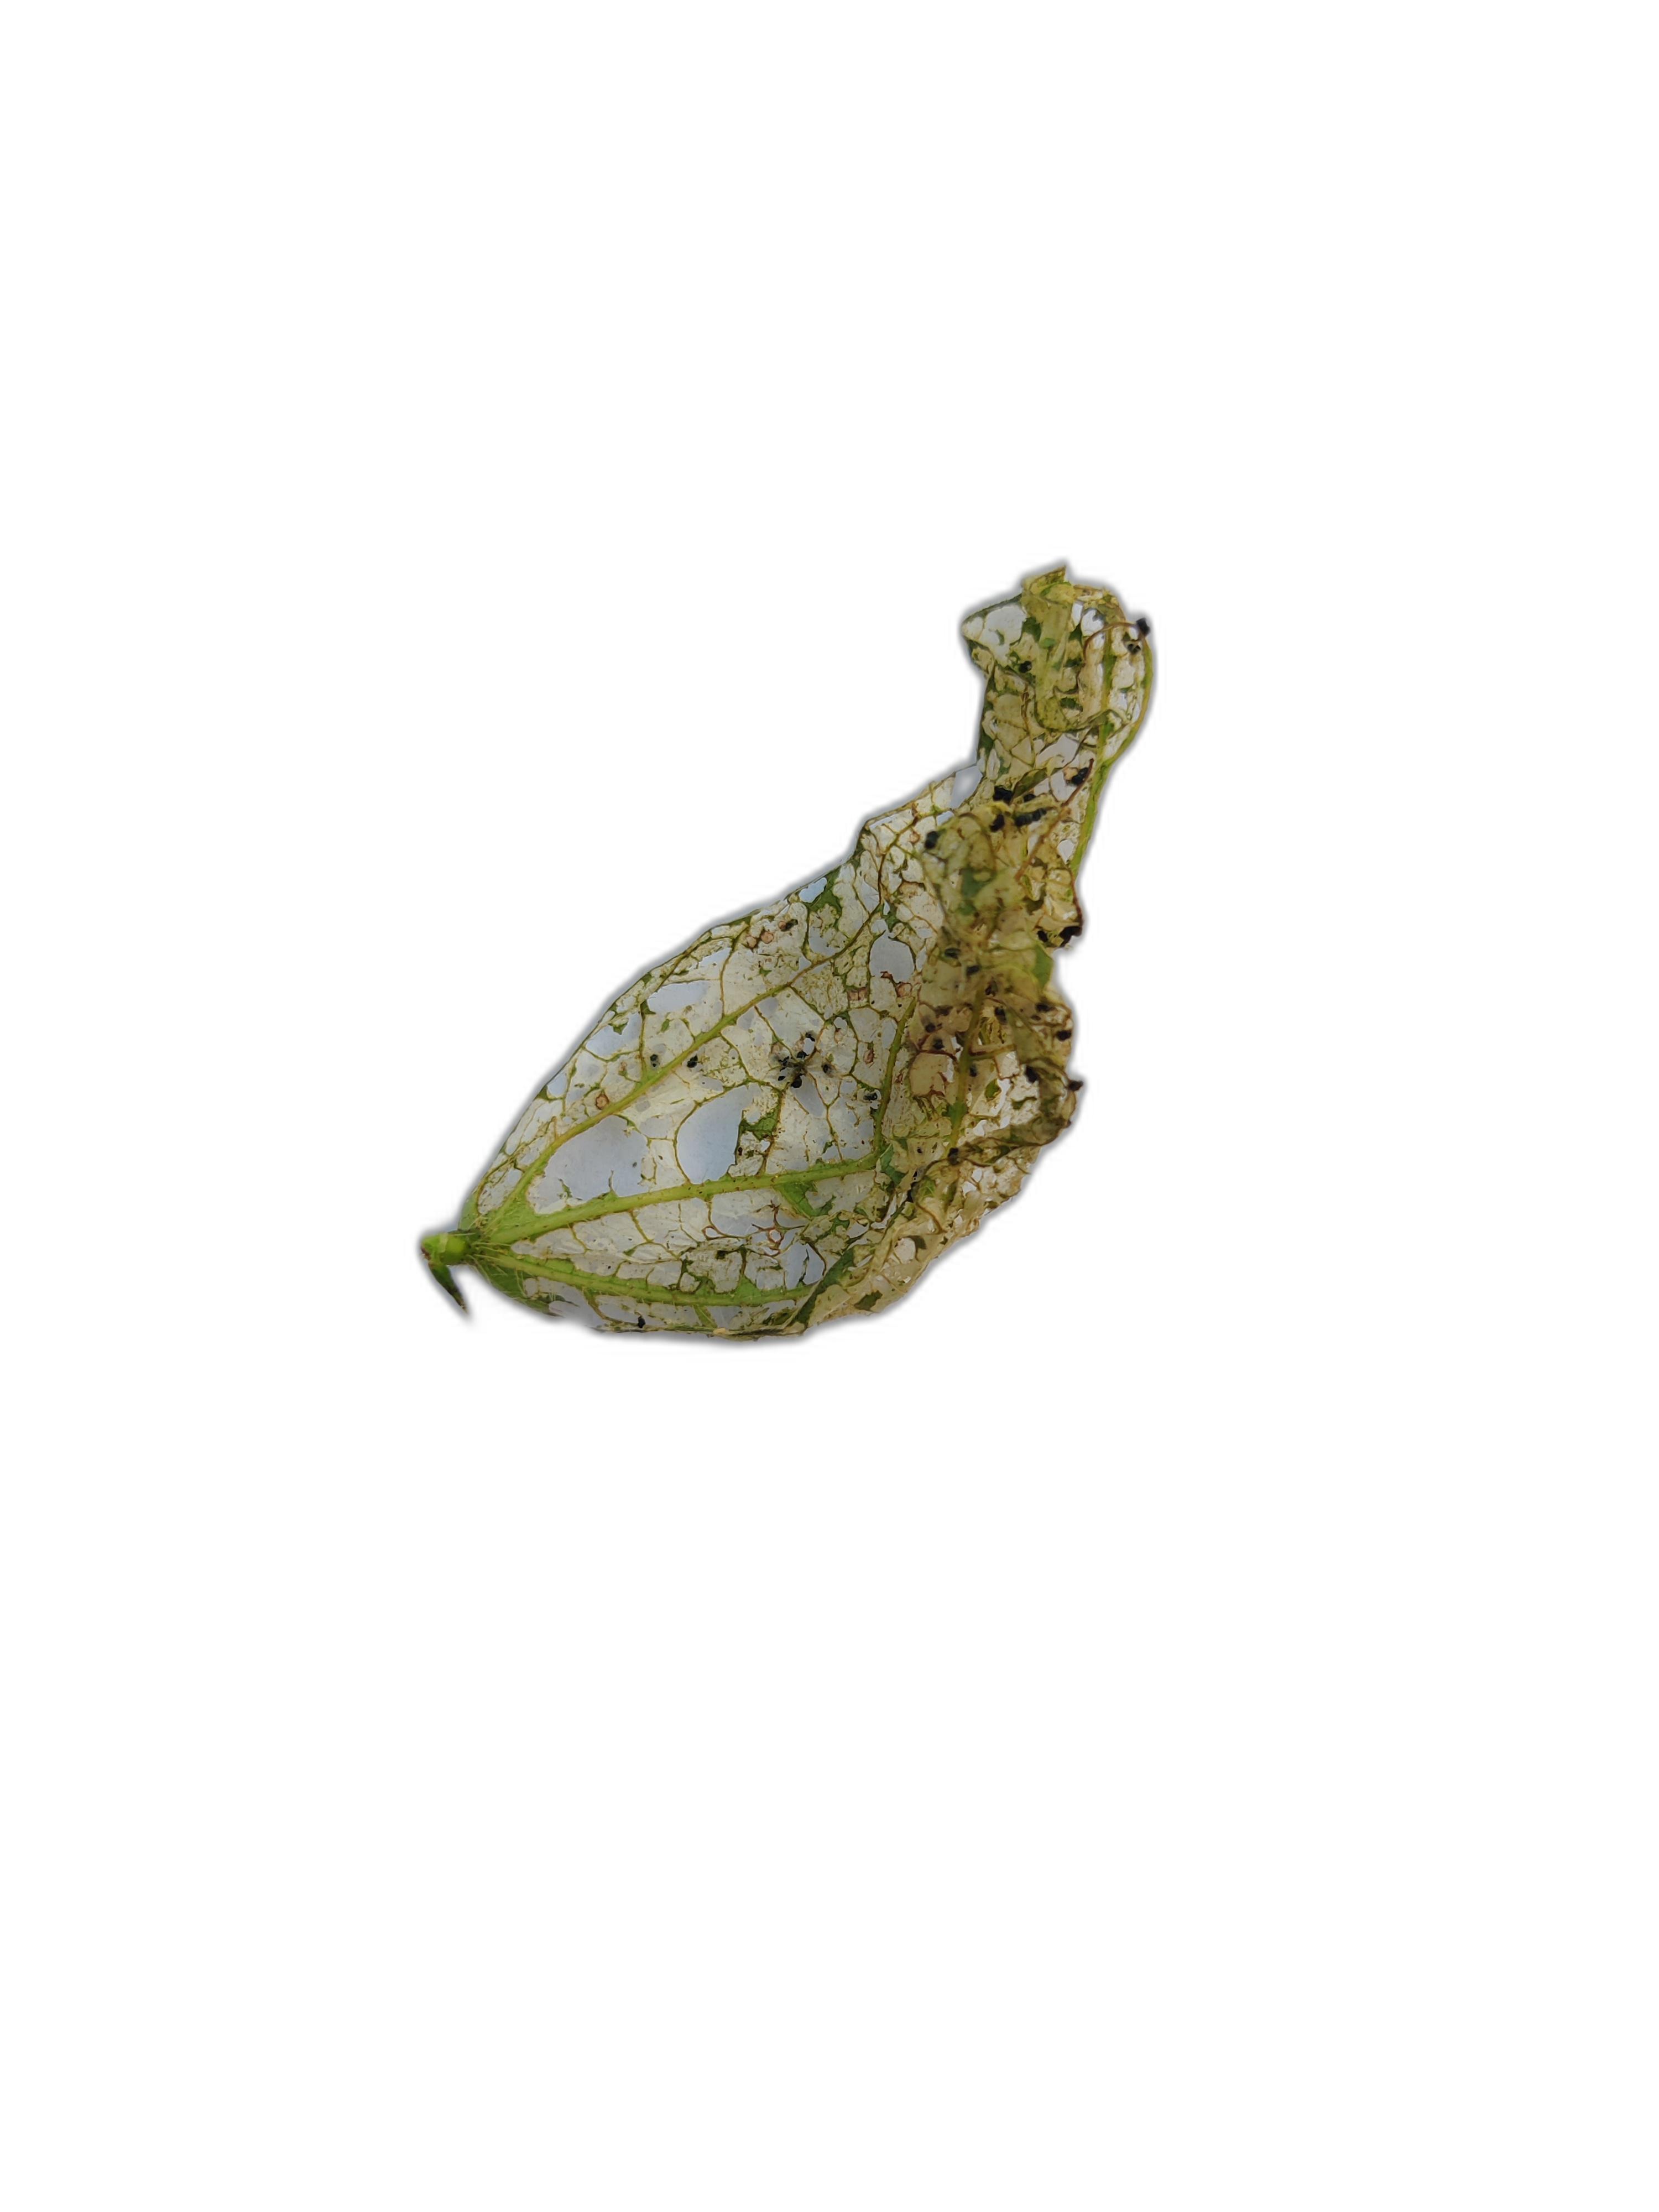
Label: Insect